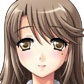
Portrait style: Anime Portrait